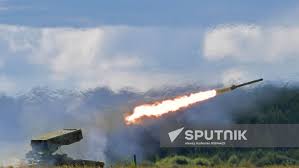
Label: Self Propelled Artillery